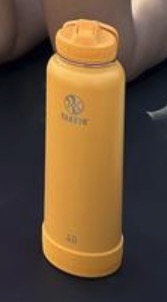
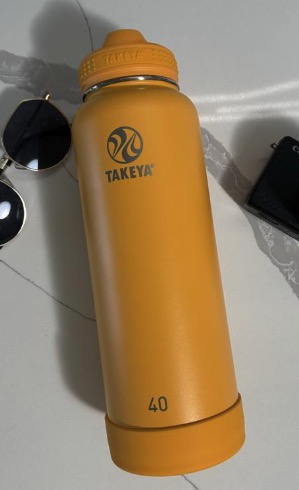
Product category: misc
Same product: yes